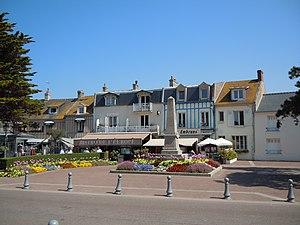
Courseulles-sur-Mer - monument aux morts - Calvados - Basse-Normandie
Courseulles-sur-Mer est une commune française, située dans le département du Calvados en région Normandie, peuplée de 4 199 habitants.